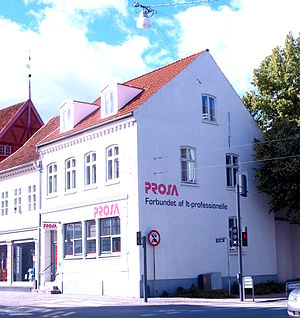
Prosa (fagforening)
Prosa's Odense afdeling
Prosa - Odense afdeling
PROSA blev dannet den 15. februar 1967 og er en dansk fagforening for ansatte i it-branchen samt it-studerende. PROSA var en del af den faglige hovedorganisation FTF; men siden d. 1. januar 2019 har PROSA været en del af FH.